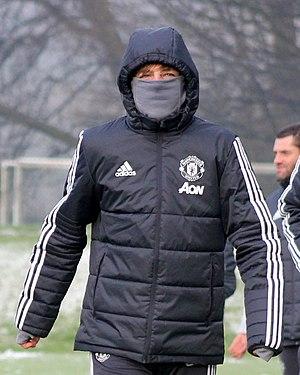
Brandon Williams, né le 3 septembre 2000 à Manchester, est un footballeur anglais qui évolue au poste d'arrière gauche à Manchester United.